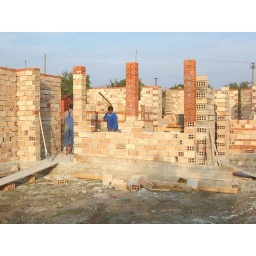
Facing East showing the front door and double windows in the living room.